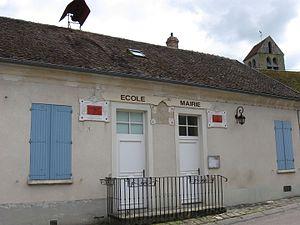
Mairie-école de Rumont. (département de la Seine et Marne, région Île-de-France).
Rumont est une commune française située dans le département de Seine-et-Marne en région Île-de-France.